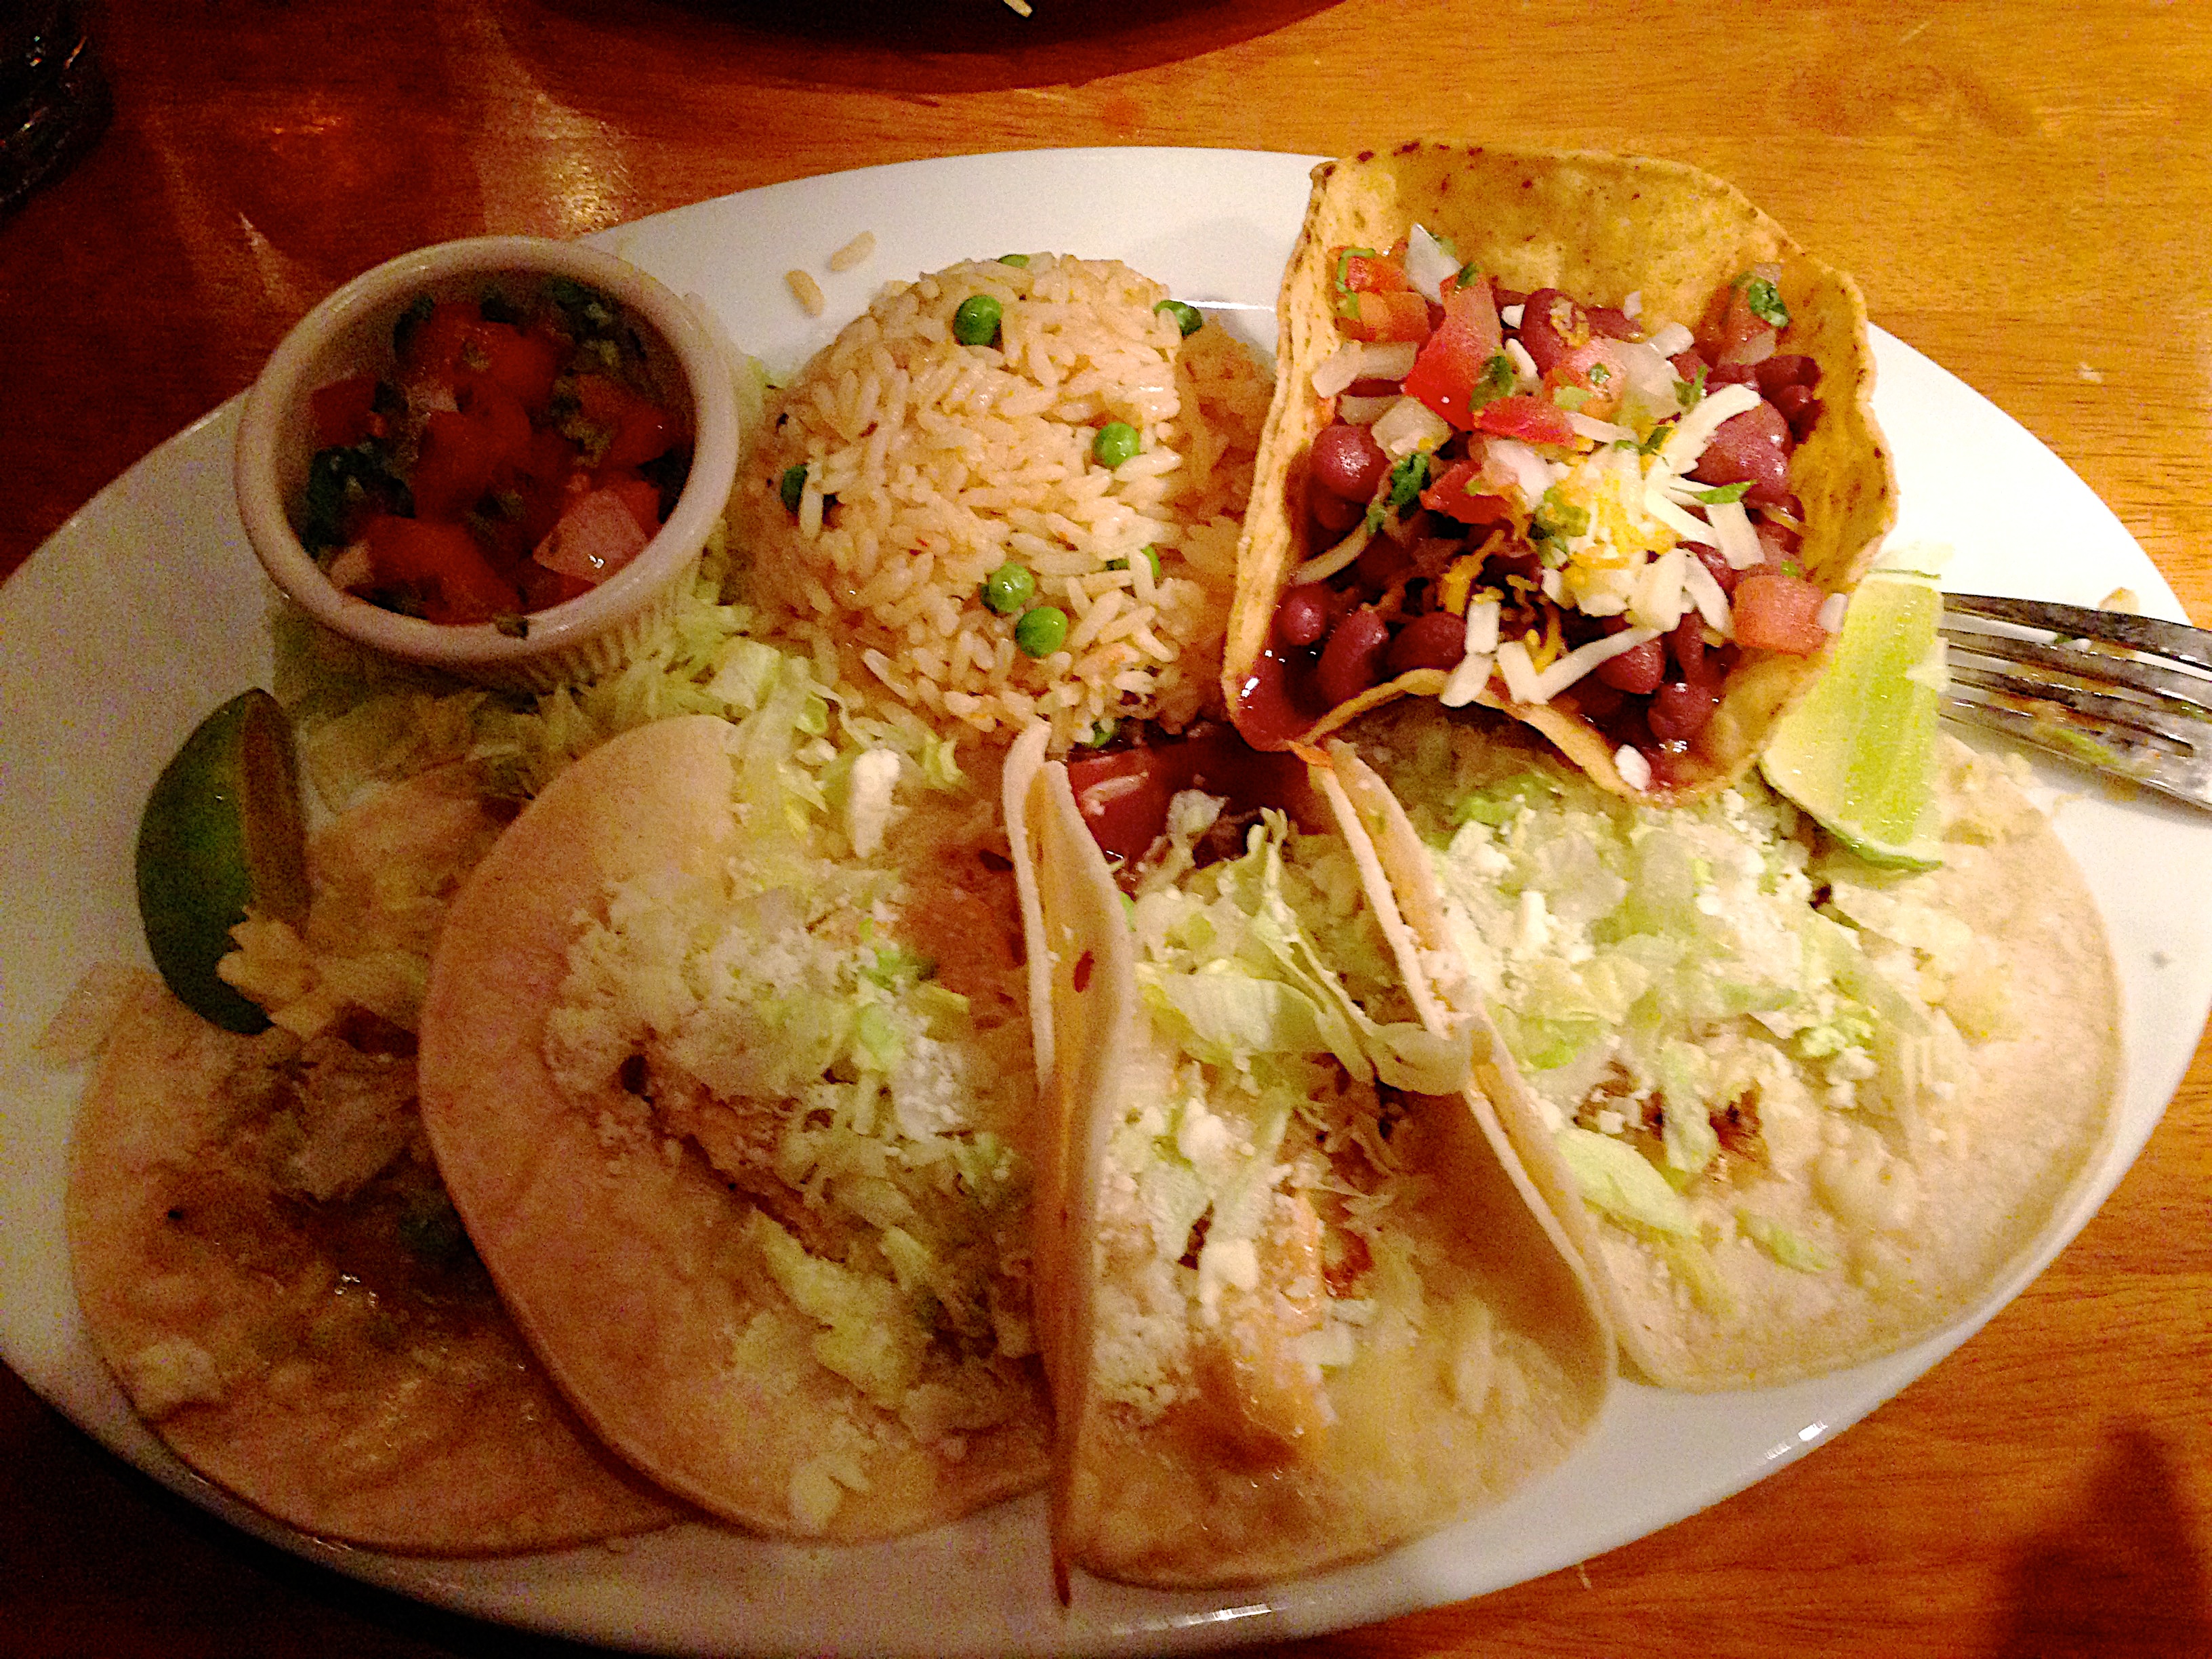
dish, meal, food, seafood, cuisine, asian food, street food, hors d oeuvre